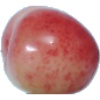
Label: Cherry Rainier 1